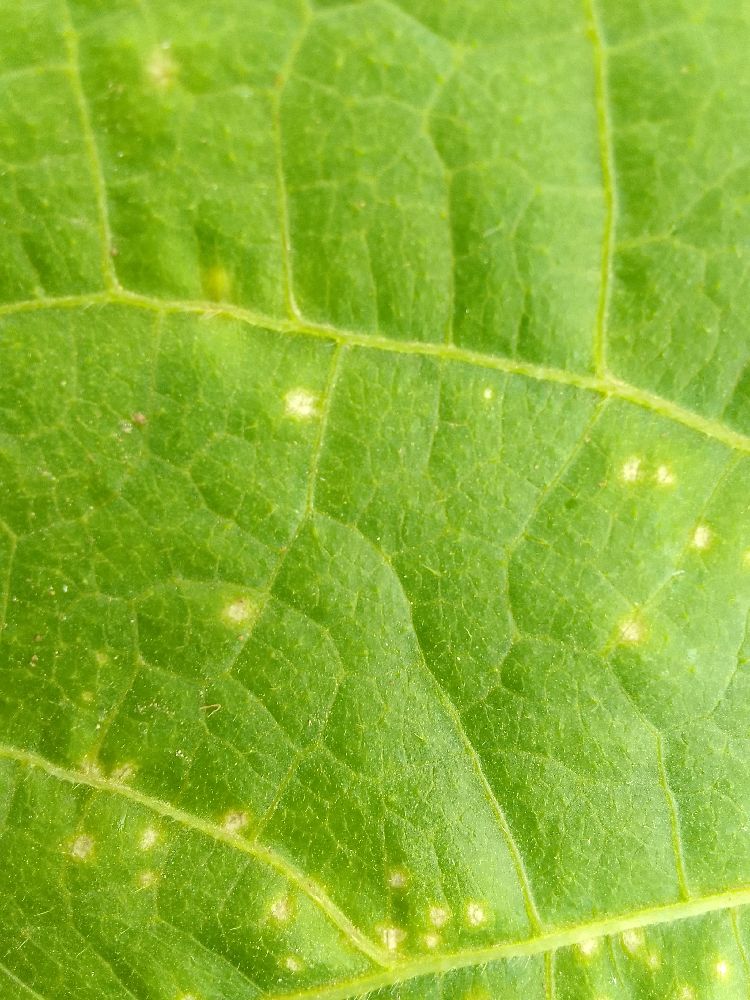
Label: rust